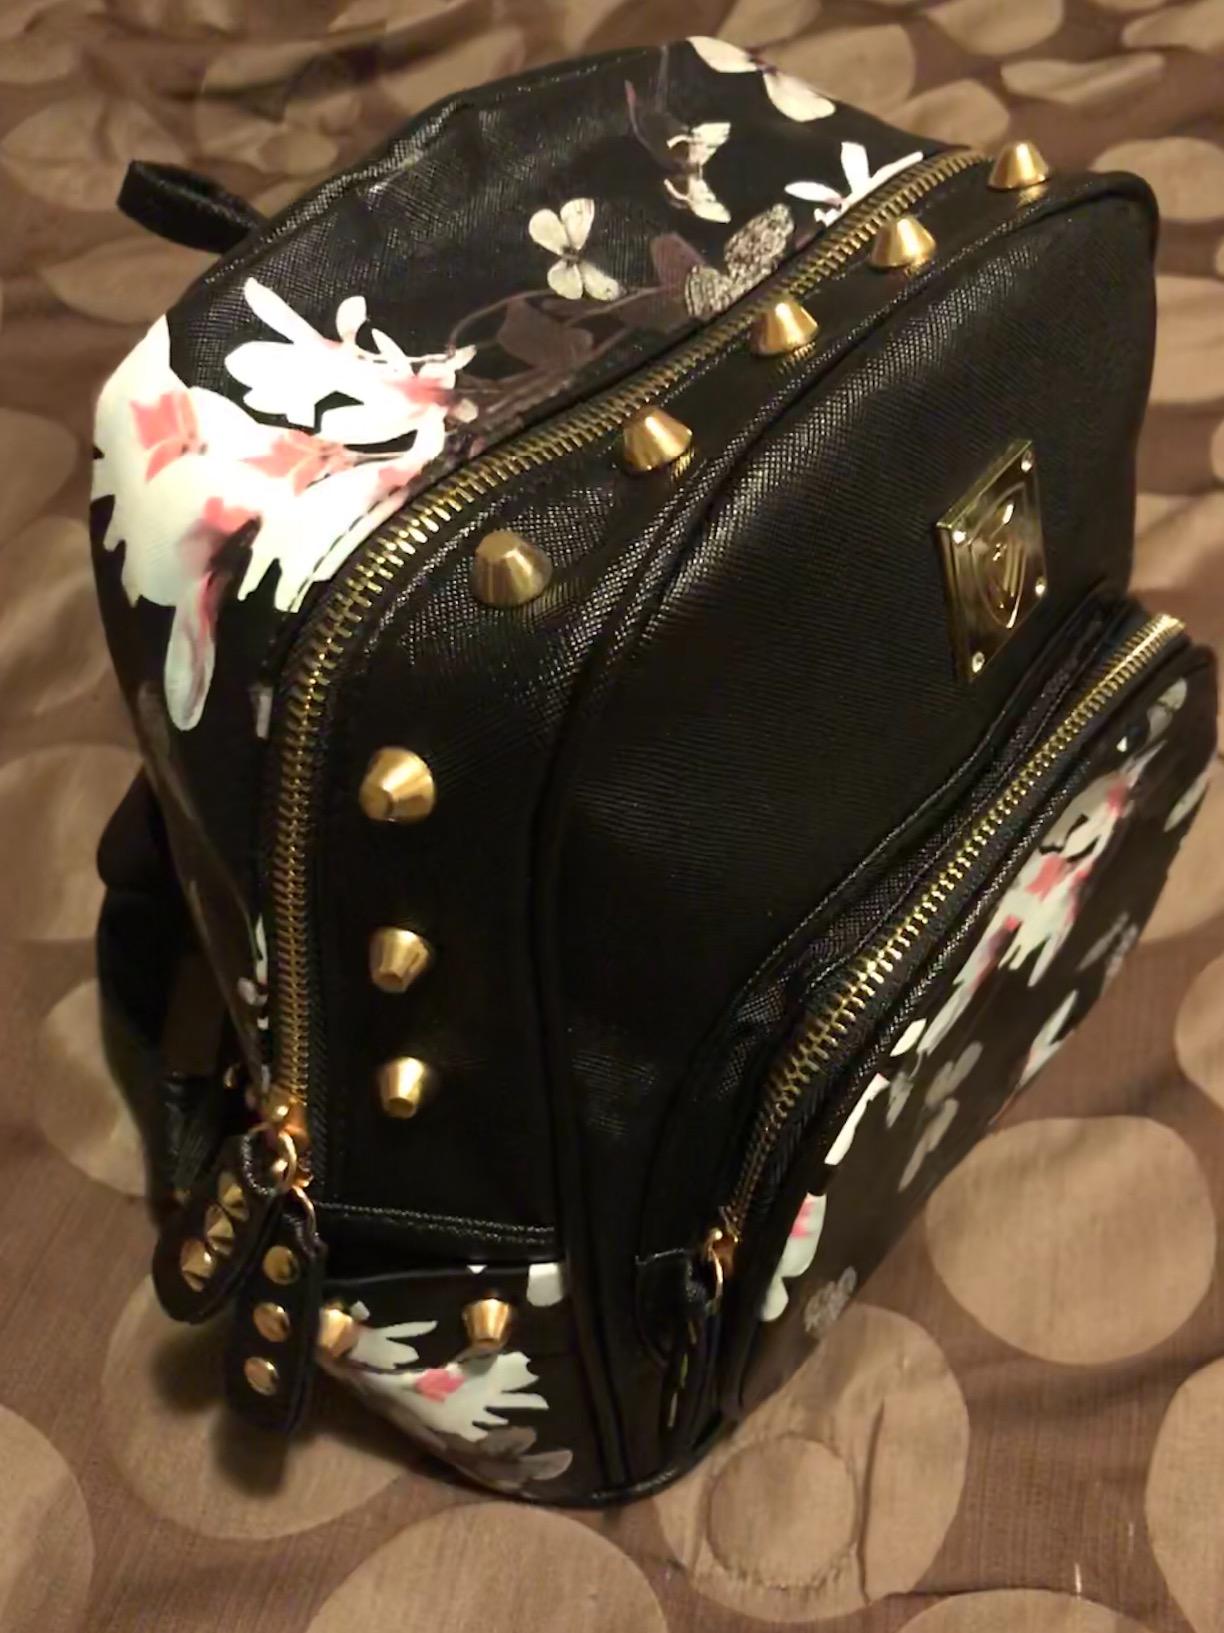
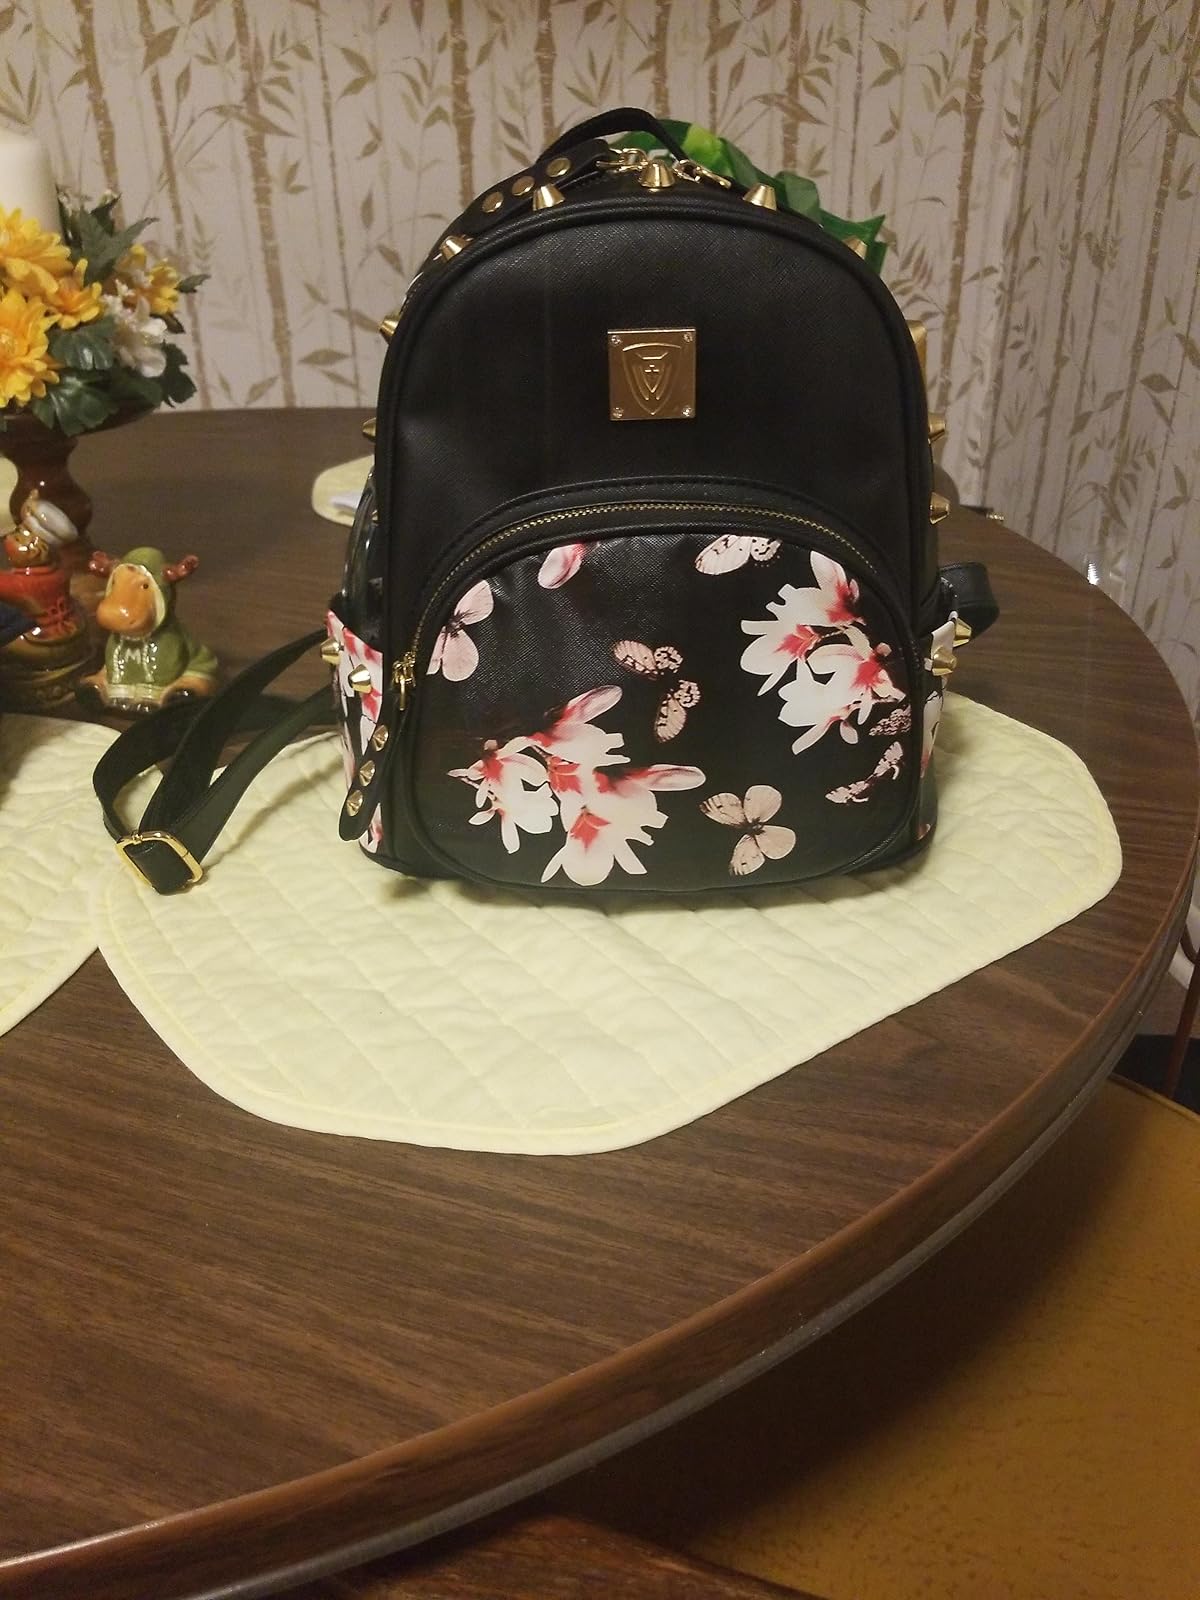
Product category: accessories_handbag
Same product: yes